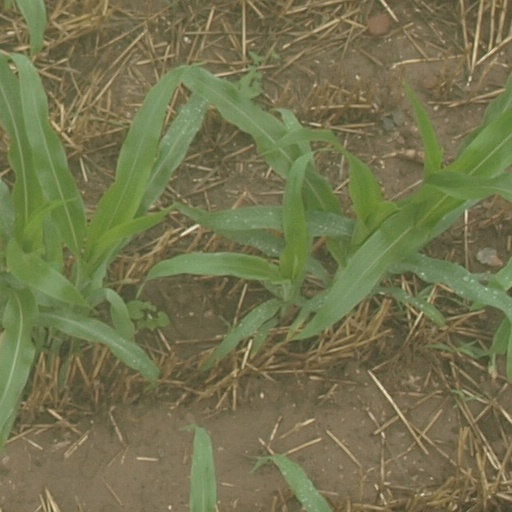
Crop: maize; corn